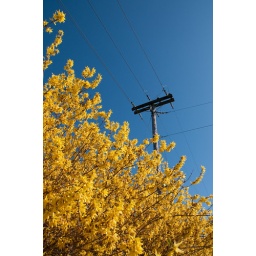
I found this wall of yellow flowers beside the airport Delta Inn near YVR